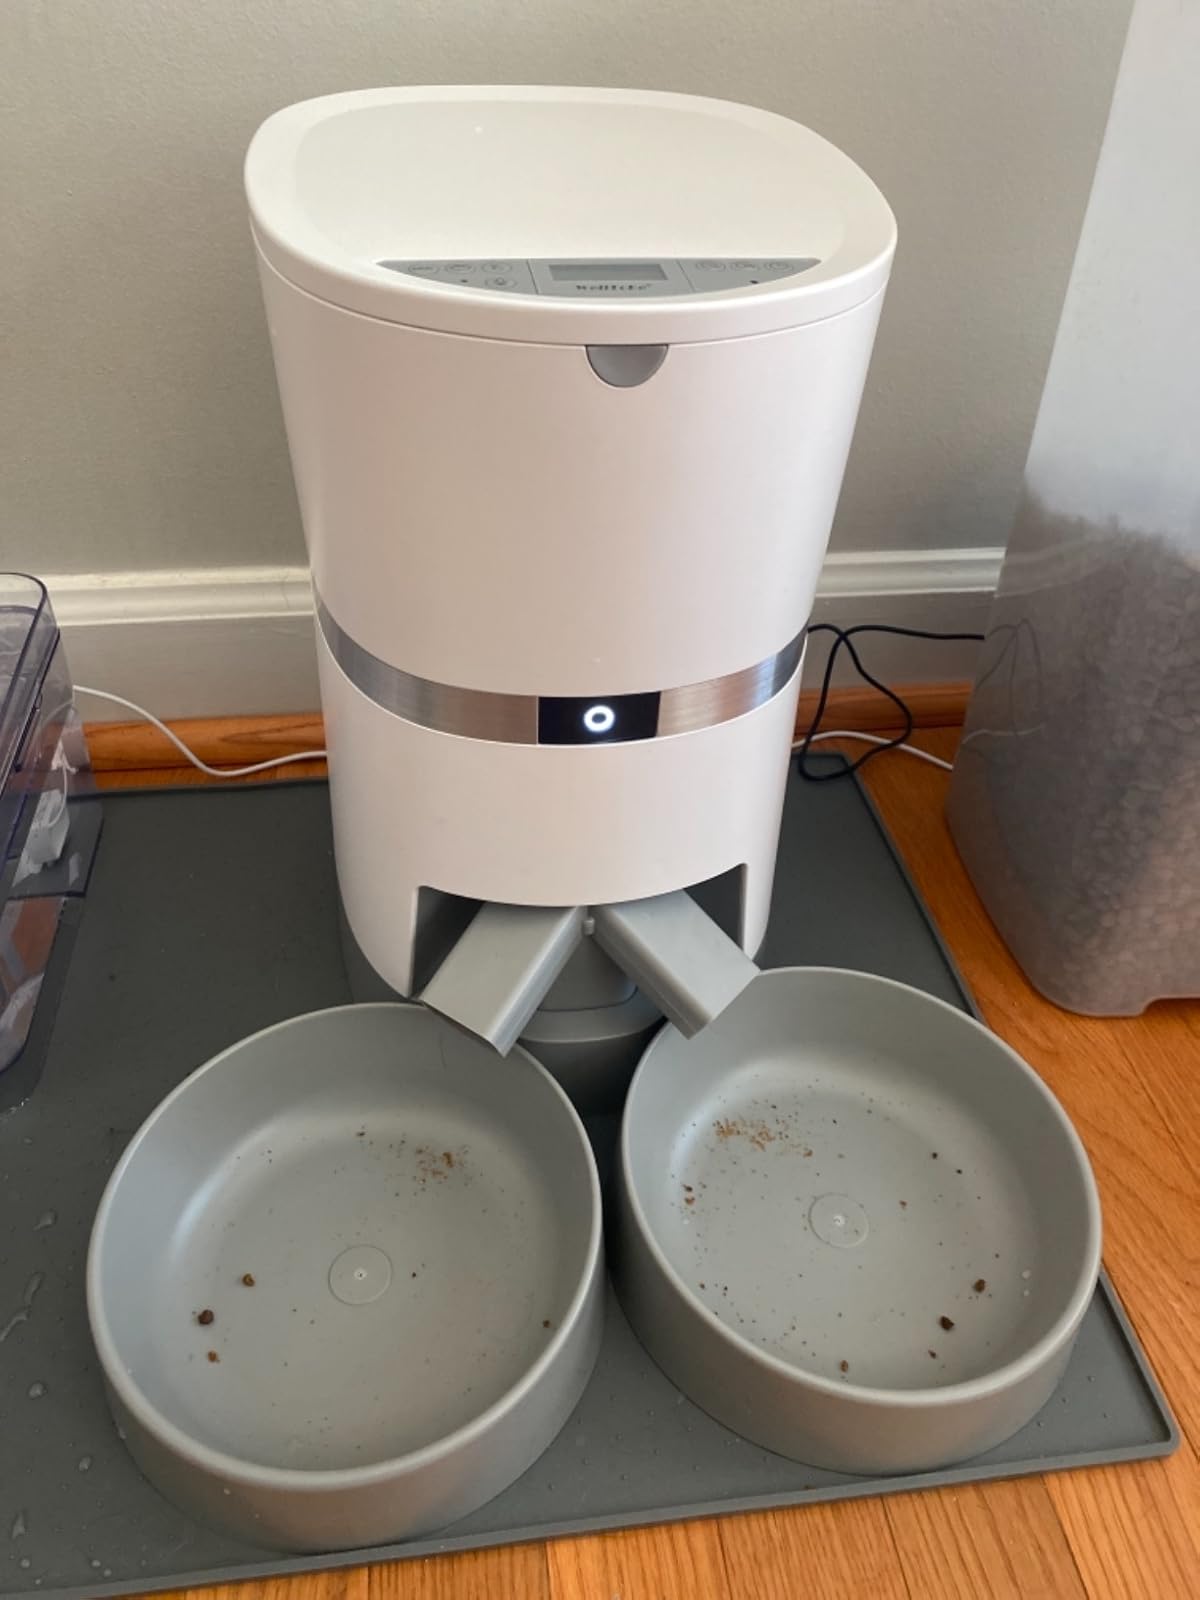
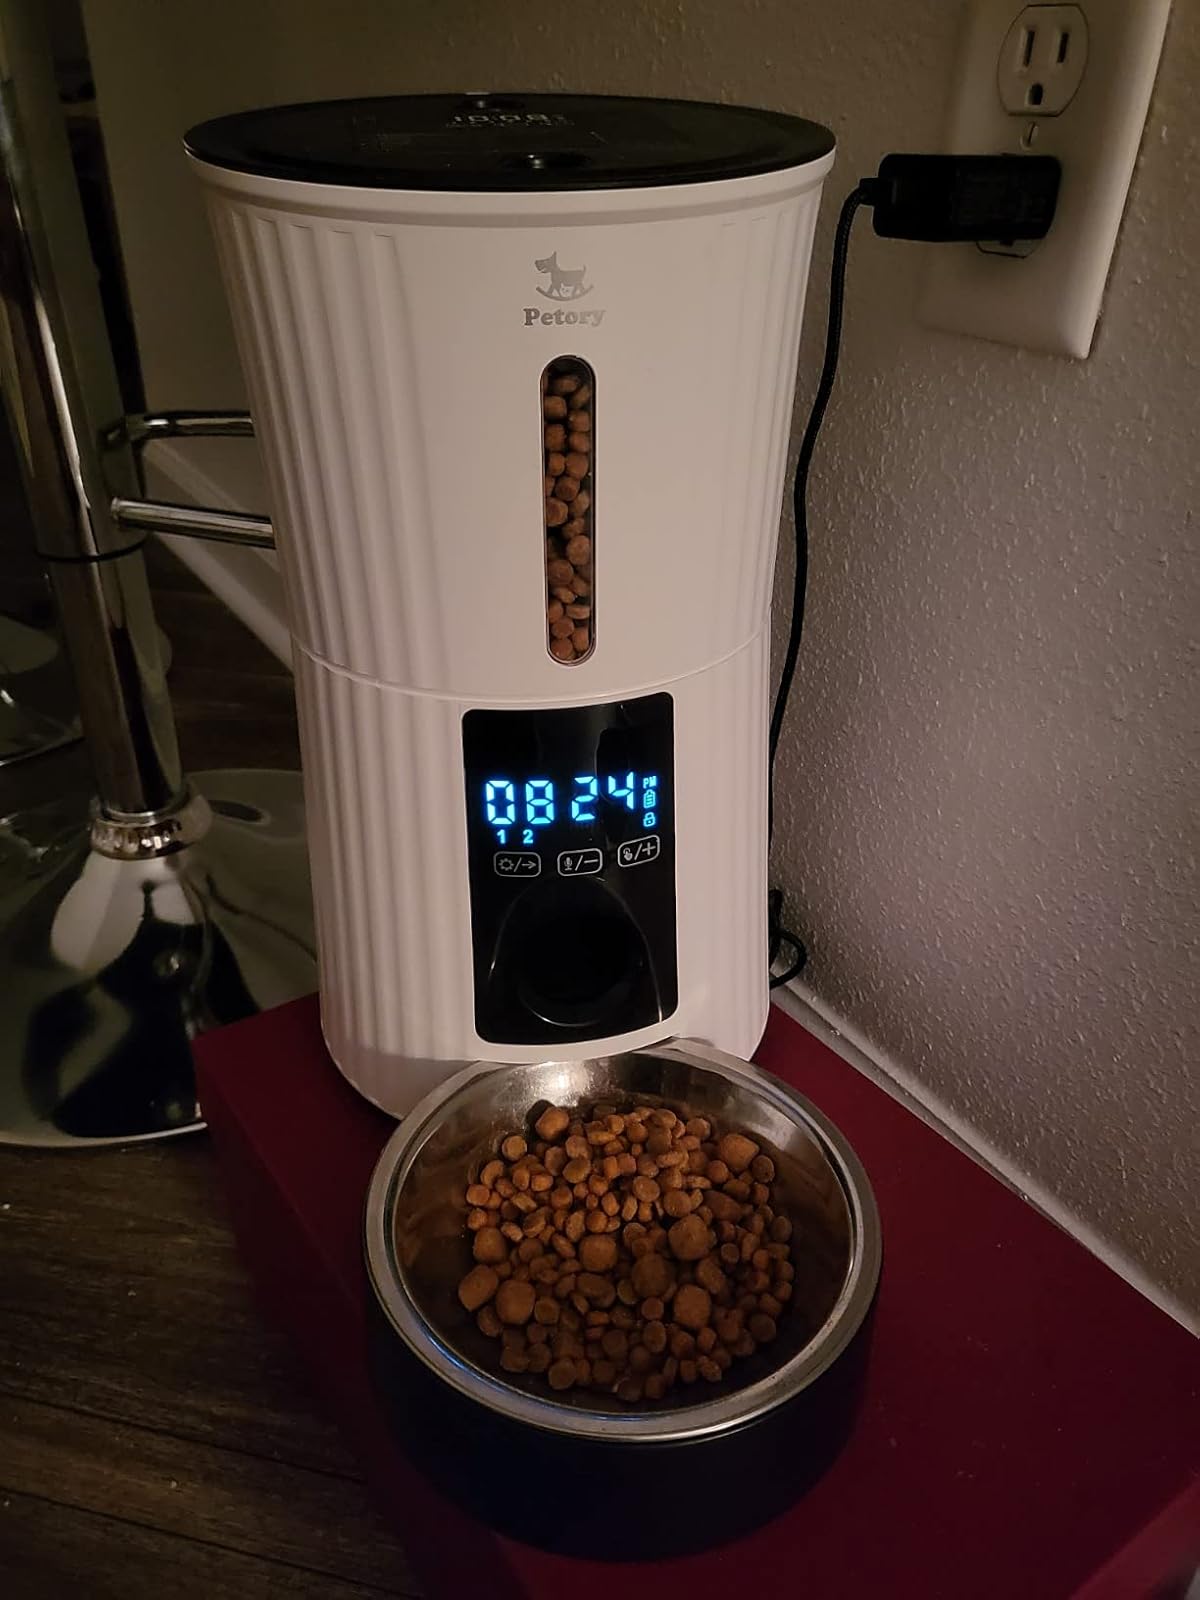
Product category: items_feeder
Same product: no